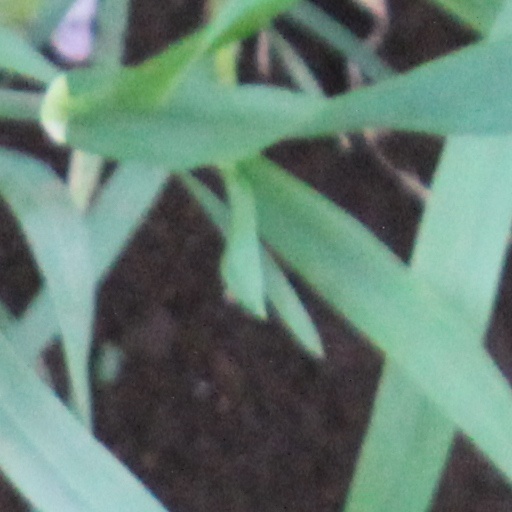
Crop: wheat